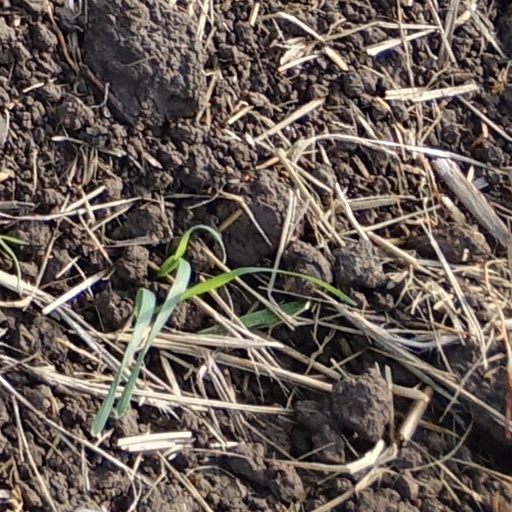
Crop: wheat